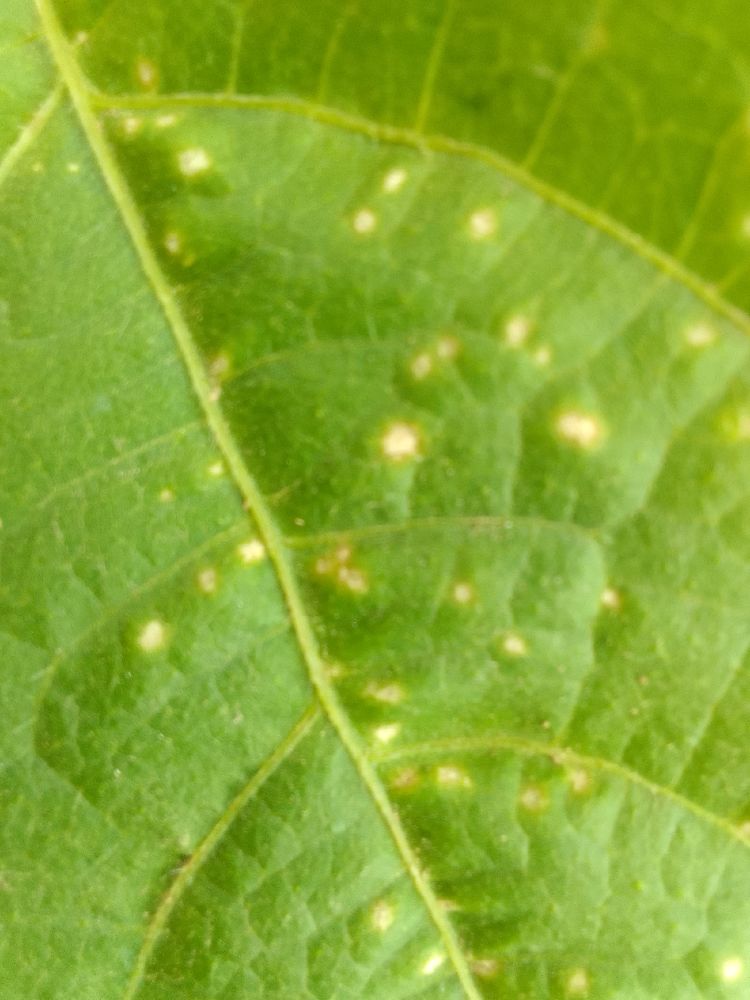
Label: rust